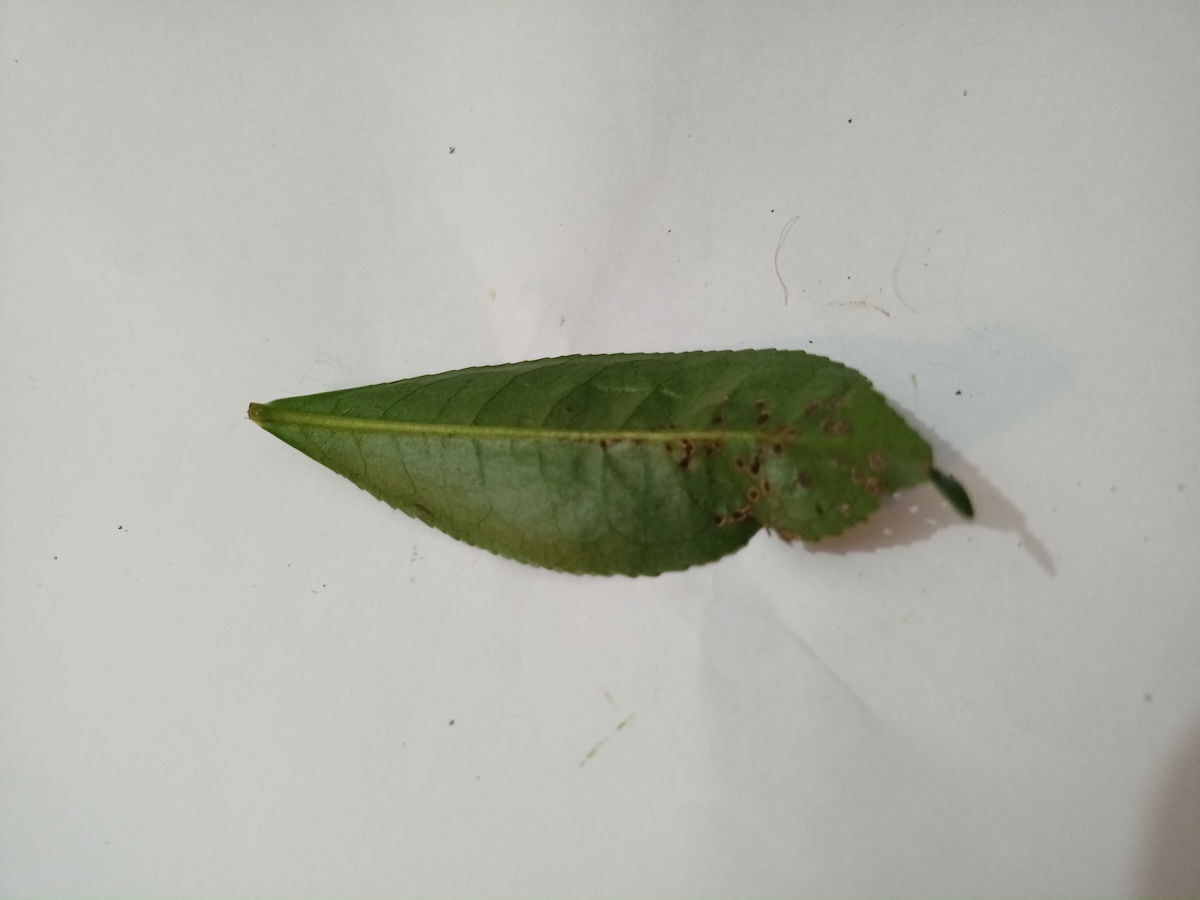
Label: Green mirid bug